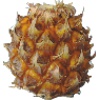
Label: pineapple_mini